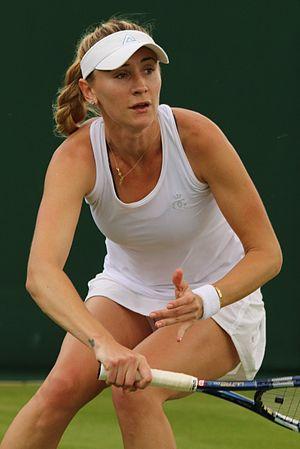
Olga Govortsova, née le 23 août 1988 à Pinsk, est une joueuse de tennis biélorusse, professionnelle depuis 2006.